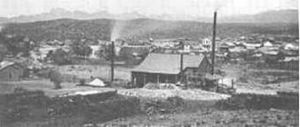
Pinal
Pinal i 1880
Pinal er en spøgelsesby i Pinal County i delstaten Arizona, USA.